Yellow Sun (nuclear weapon)

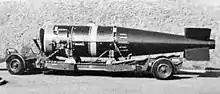
A "Yellow Sun"-cased bomb on its trolley

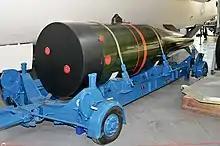
Yellow Sun at RAF Museum Cosford

Deployment started in 1959–60. The RAF Service designations were "Bomb, Aircraft HE 7000 lb HC Mk.1" or "Bomb, Aircraft HE 7000 lb HC Mk.2". Yellow Sun Mk.1 was intended as an "emergency" weapon, and had not been engineered for reliable long-term stockpiling. It was always envisaged that a Mk.2 version would be available later fitted with a true thermonuclear warhead derived from the Granite type tested at Grapple, or an American type made available after the 1958 US-UK Mutual Defence Agreement. It was carried only by RAF V bombers.